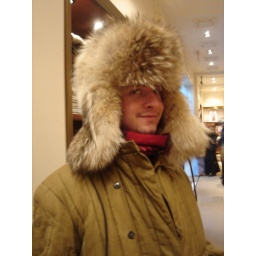
Let's just hope there aren't any big furry hat fetishists around here.